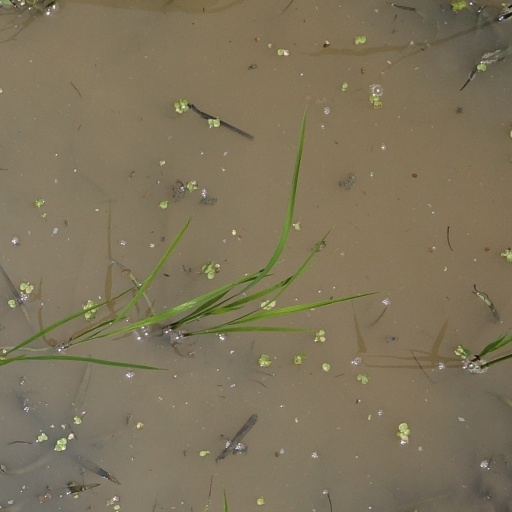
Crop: rice